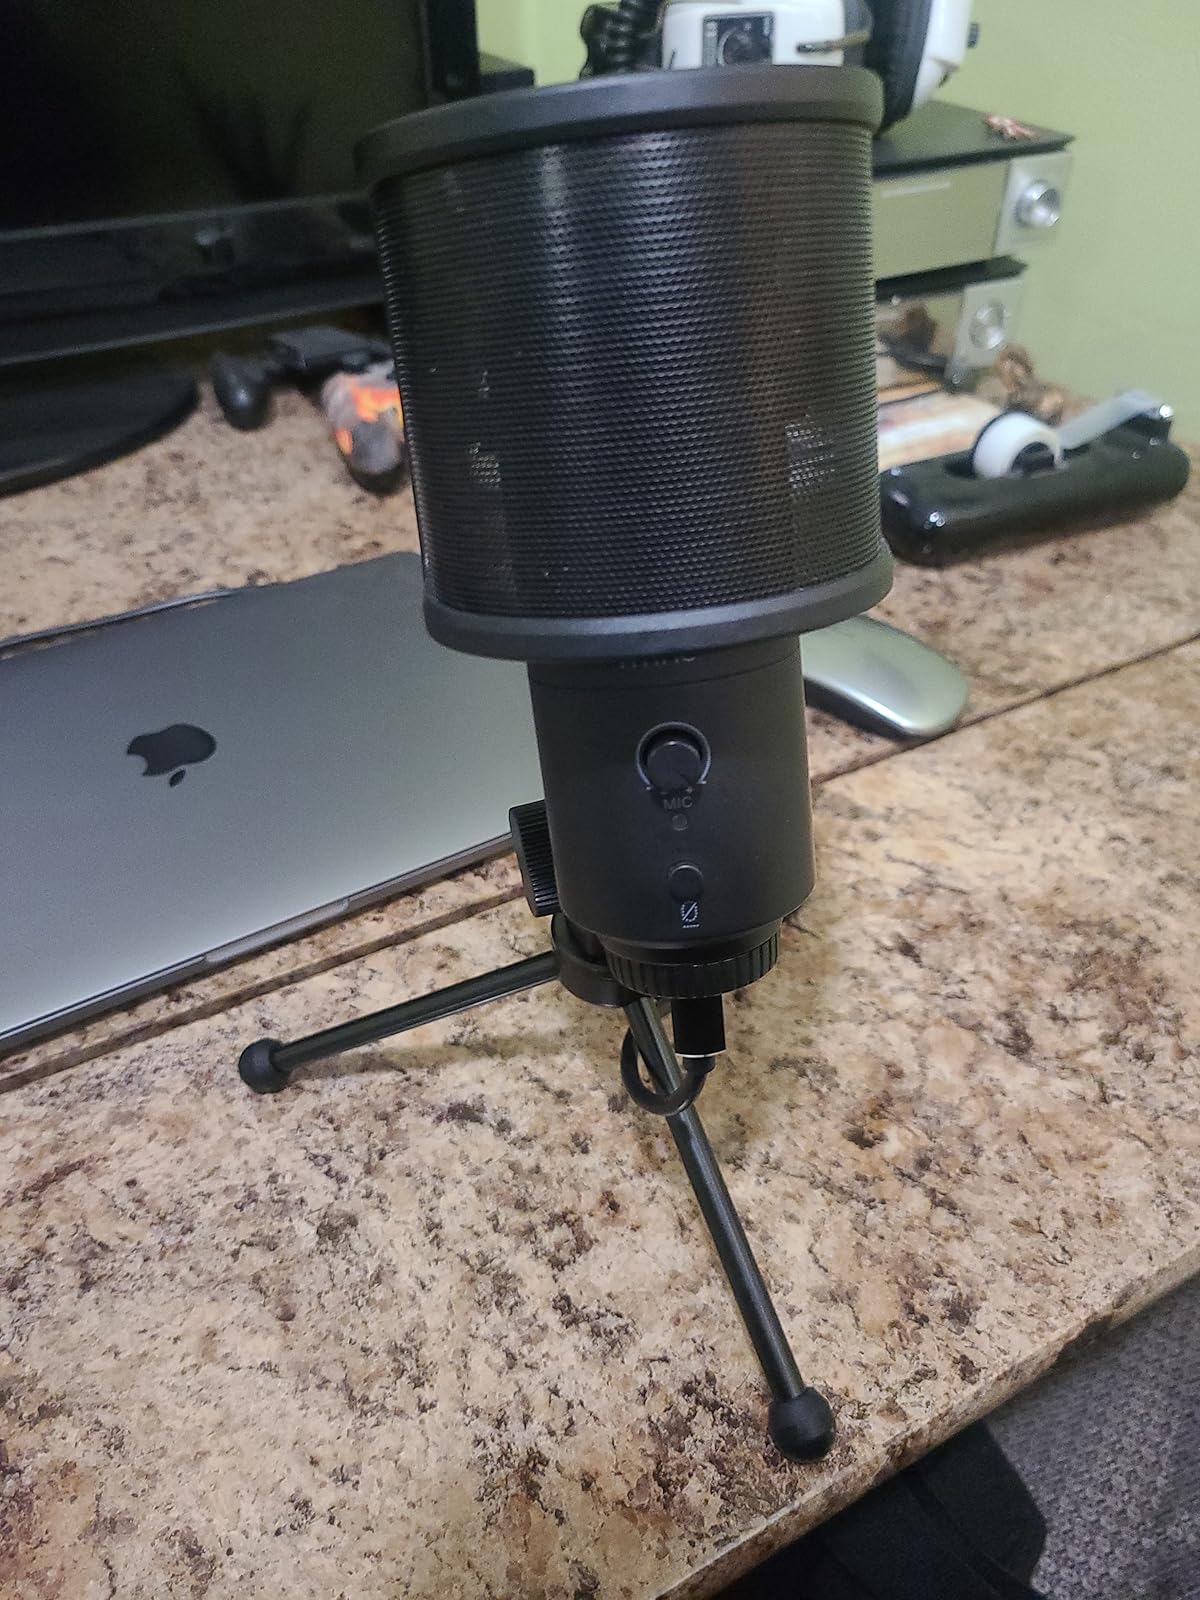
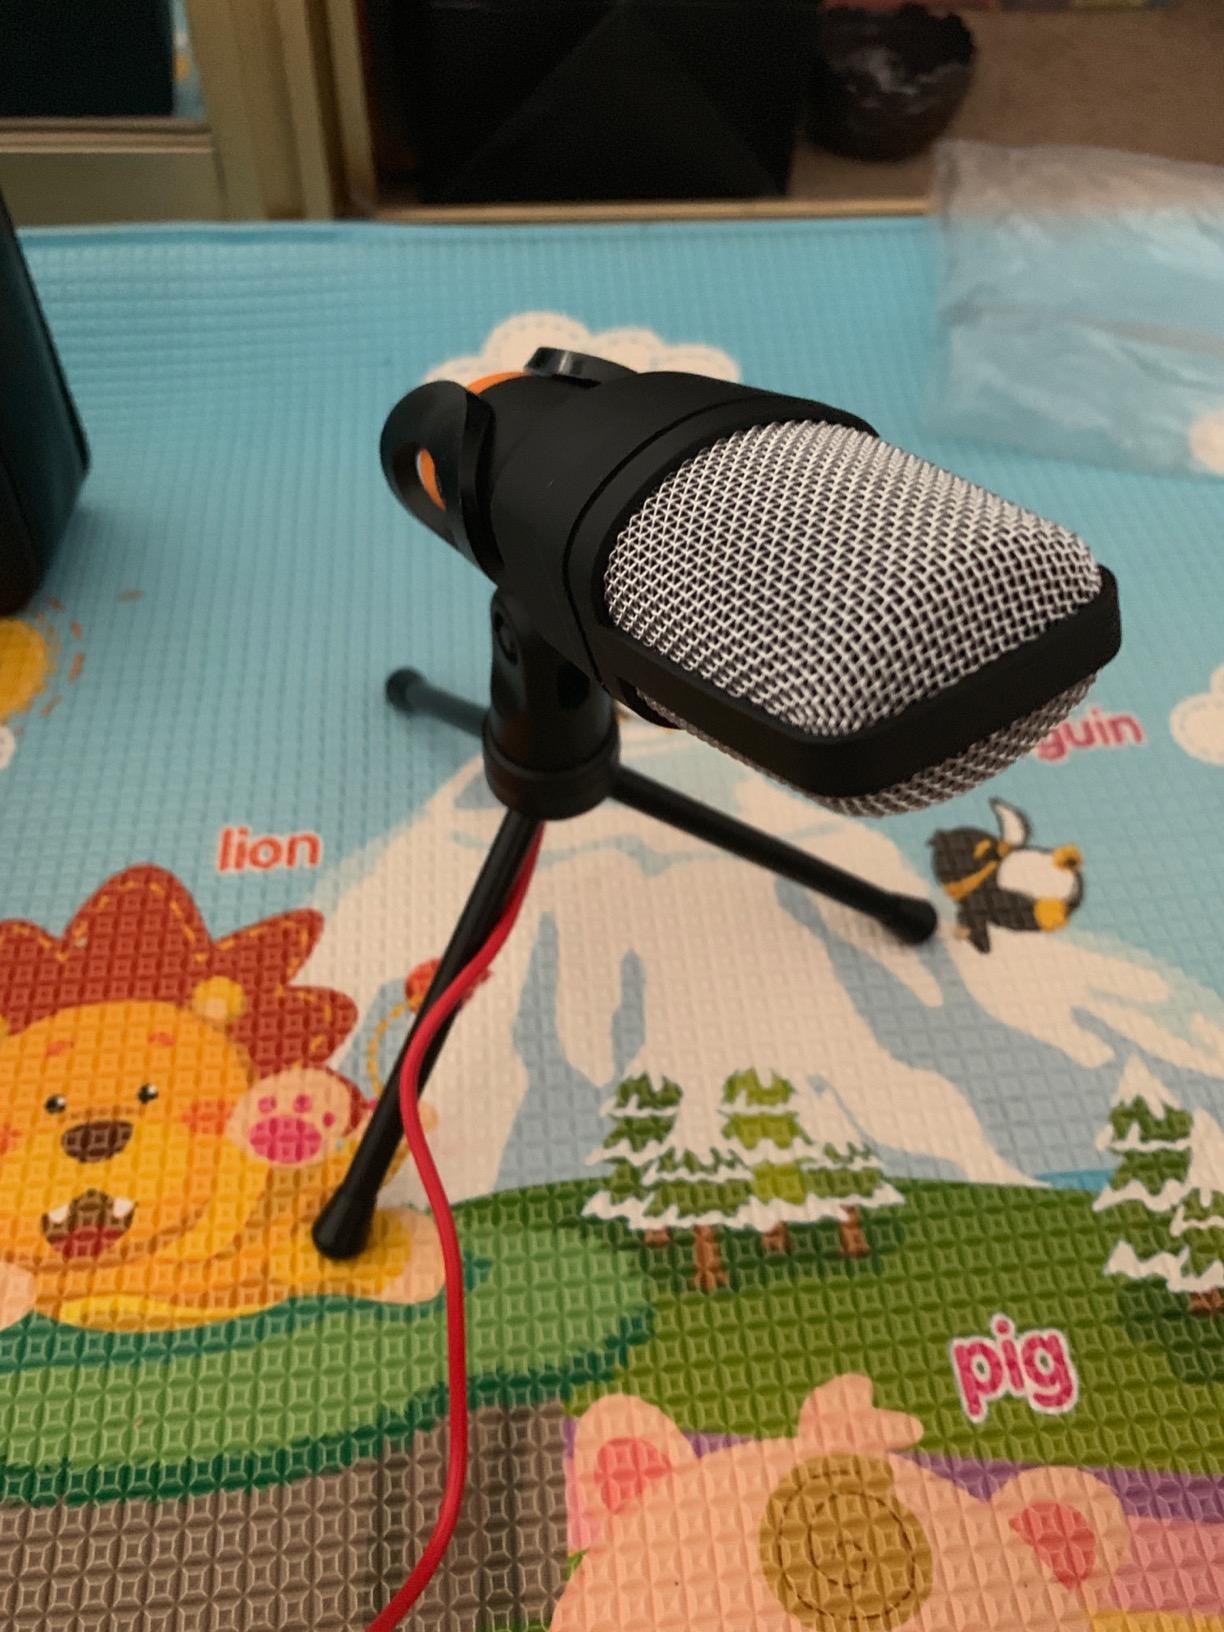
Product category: microphone
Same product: no